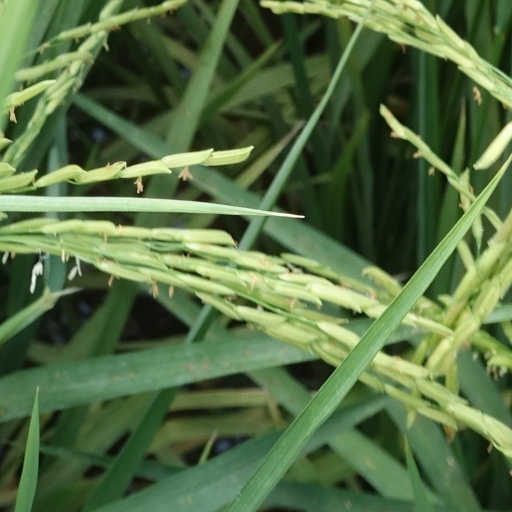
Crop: rice